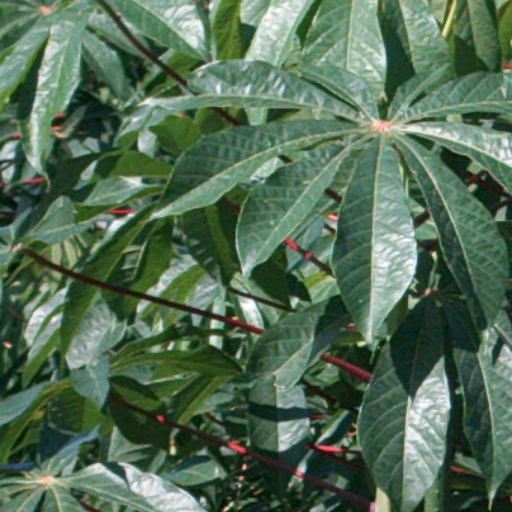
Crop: cassava